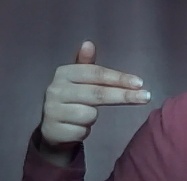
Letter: ghain